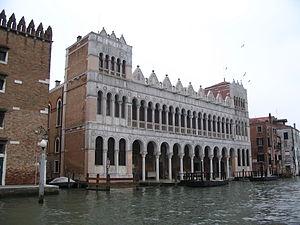
L'entrepôt des Turcs, en italien, Fondaco dei Turchi est un édifice de style vénéto-gothique, situé dans le quartier de Santa Croce, le long du Grand Canal à Venise en Italie. Le terme de Fondaco dérive de l'arabe fondouk désignant un « entrepôt ».